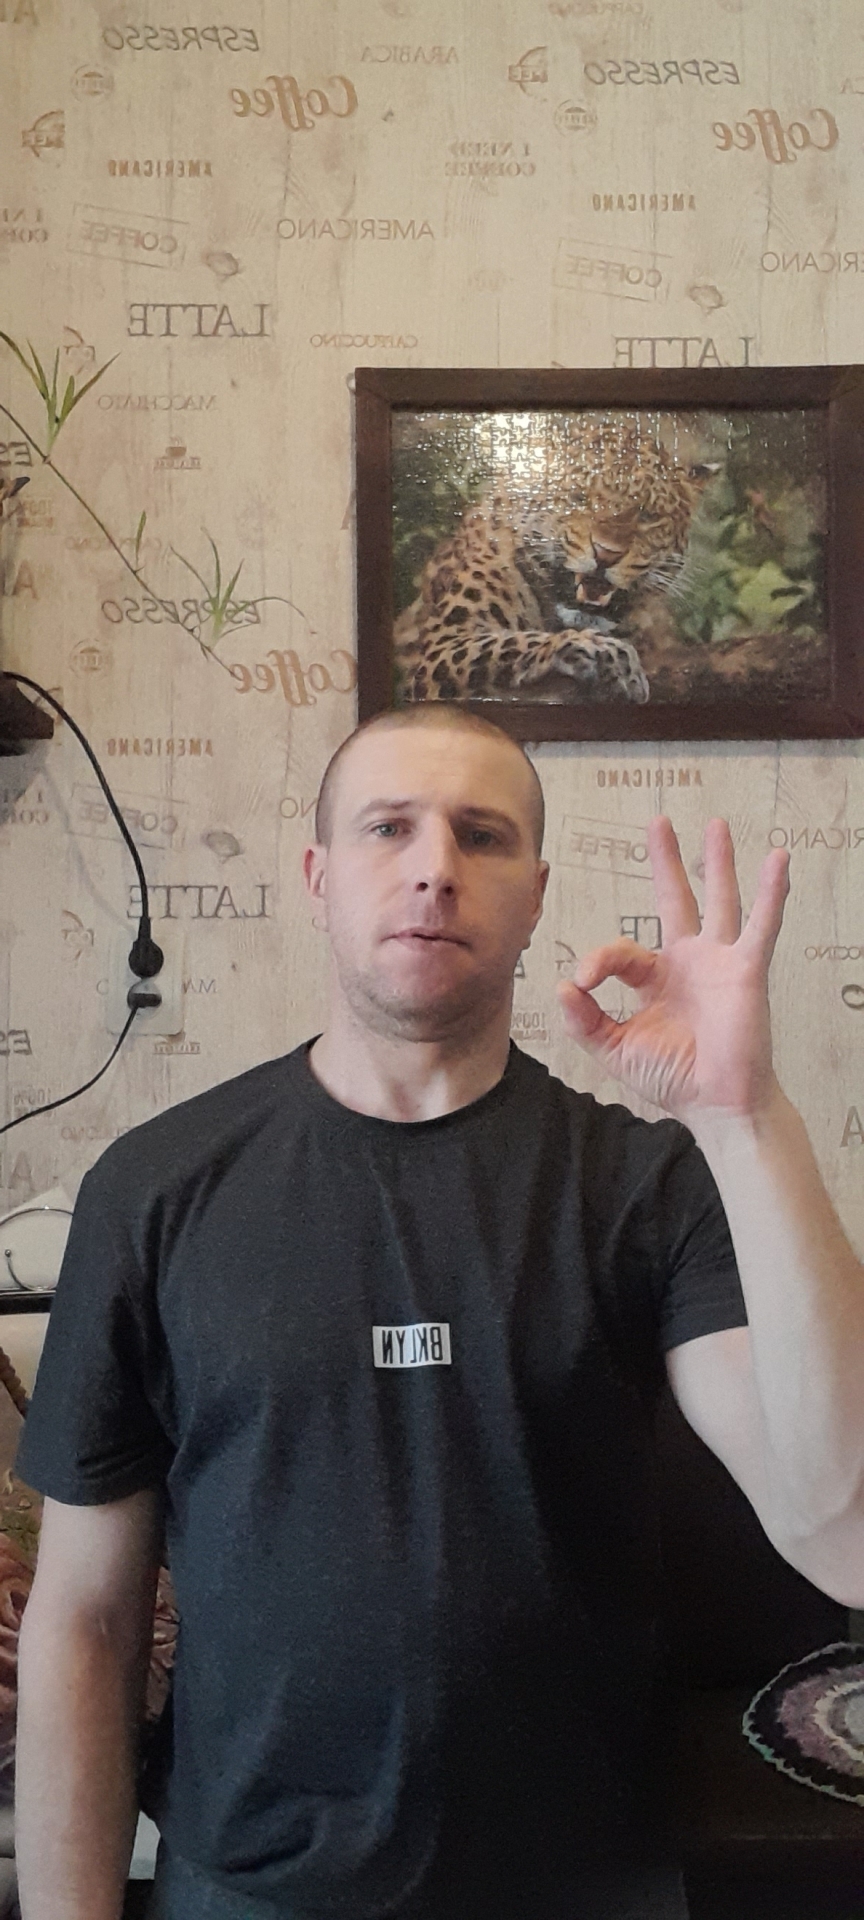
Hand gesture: ok